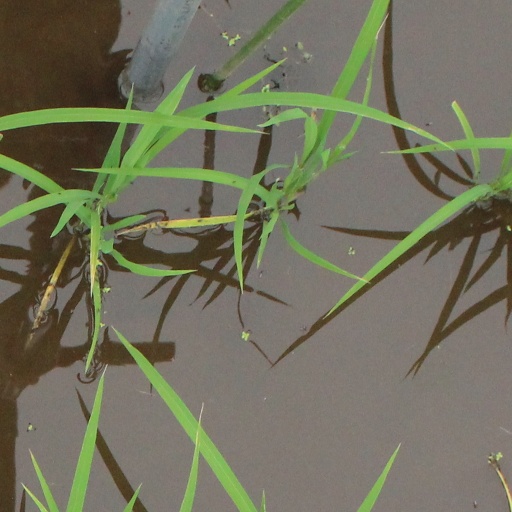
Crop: rice